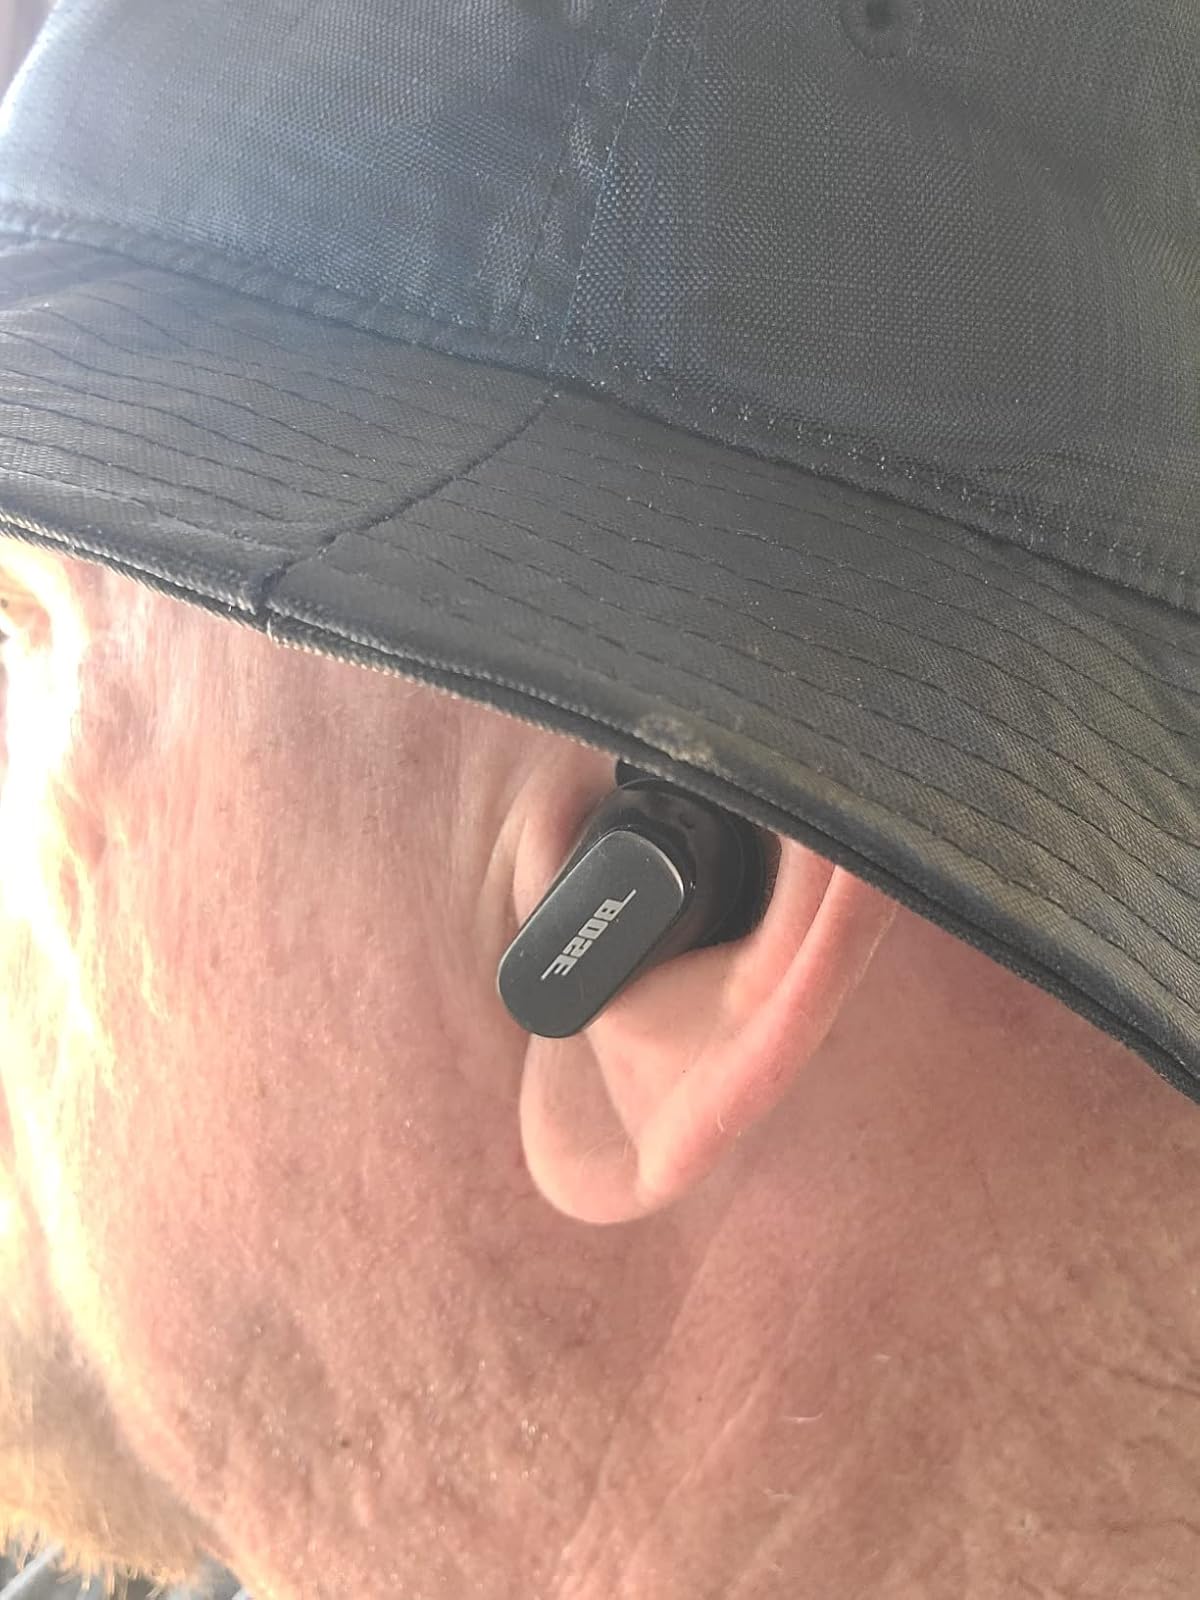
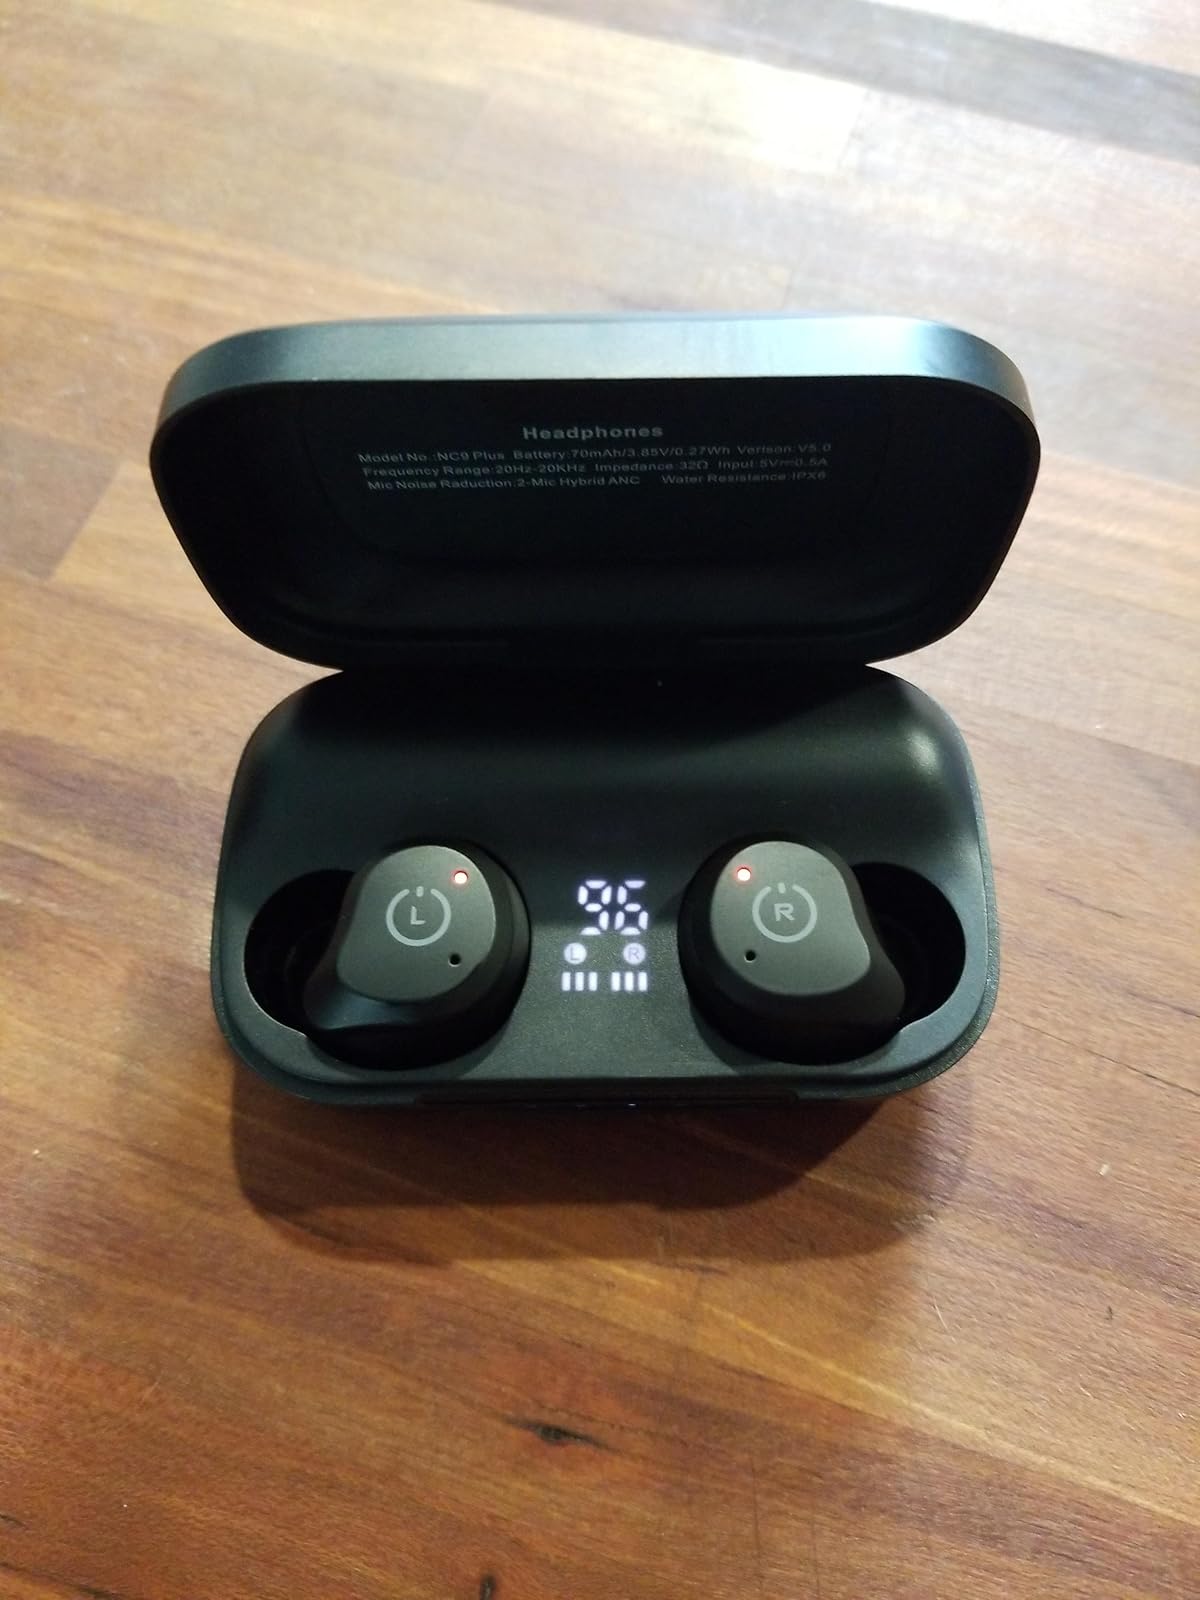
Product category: earbuds
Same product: no